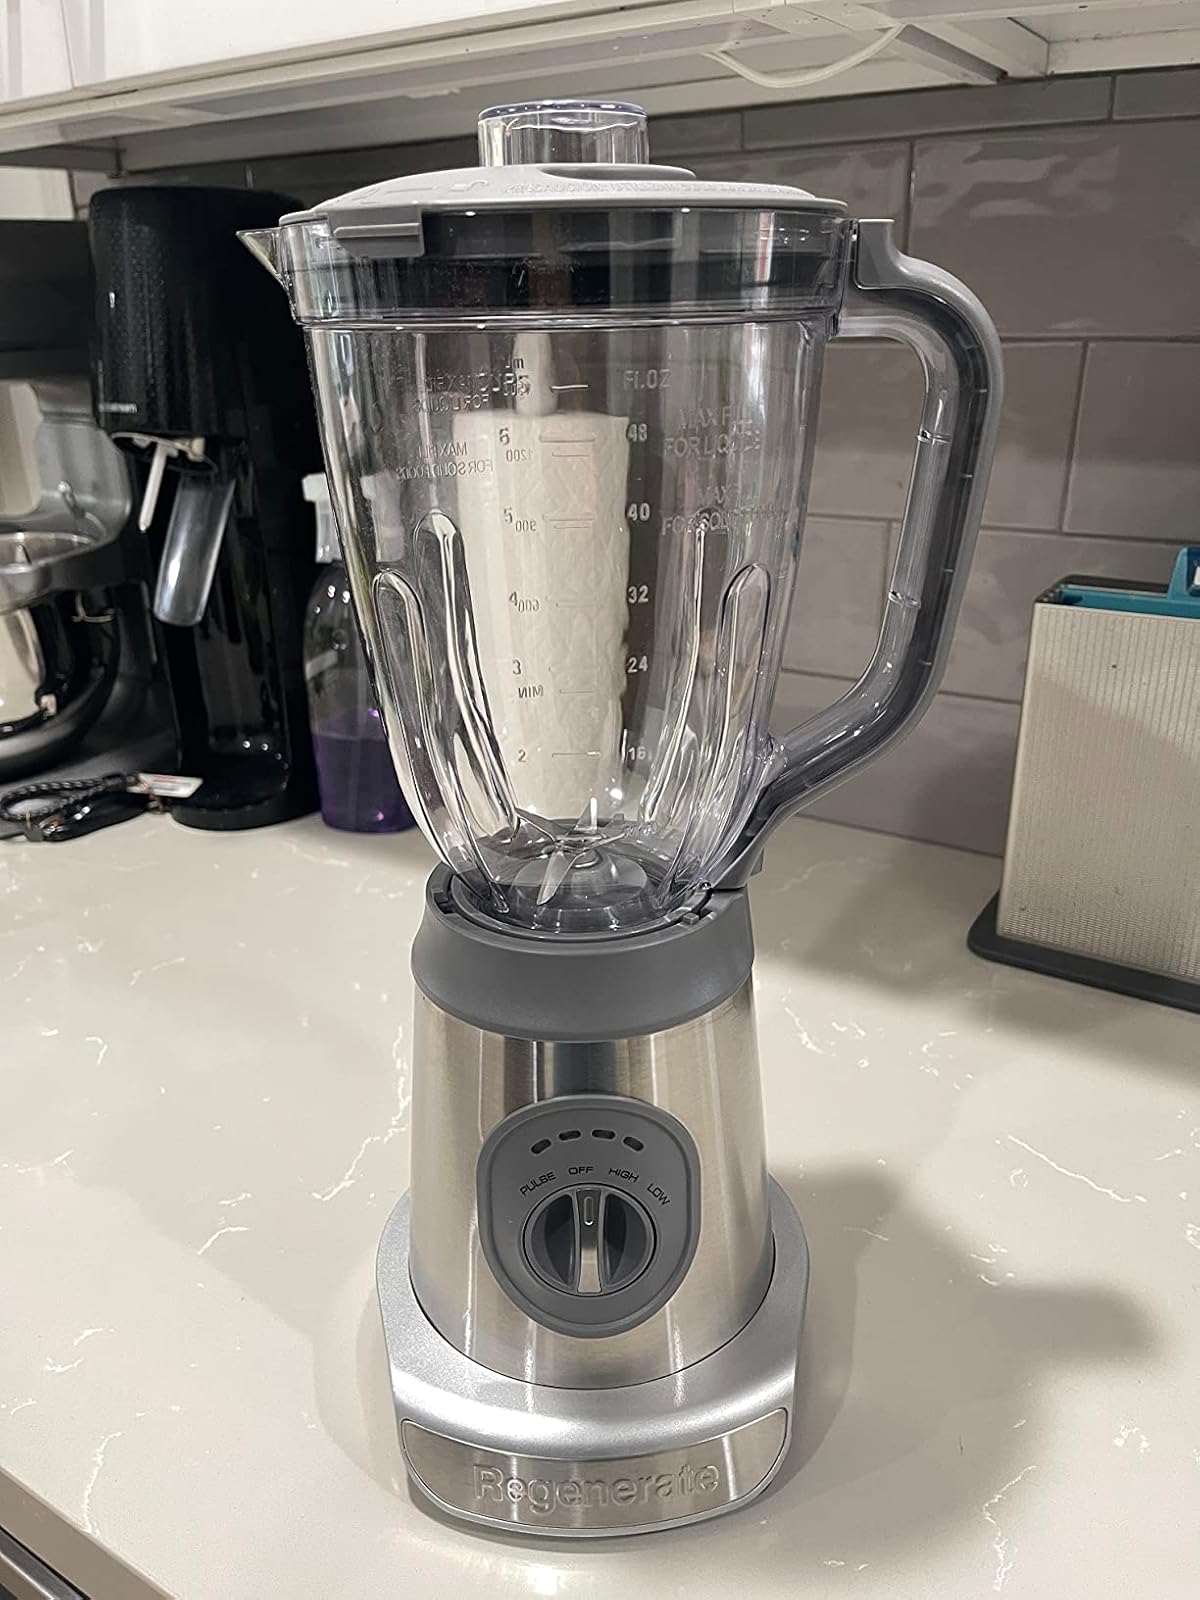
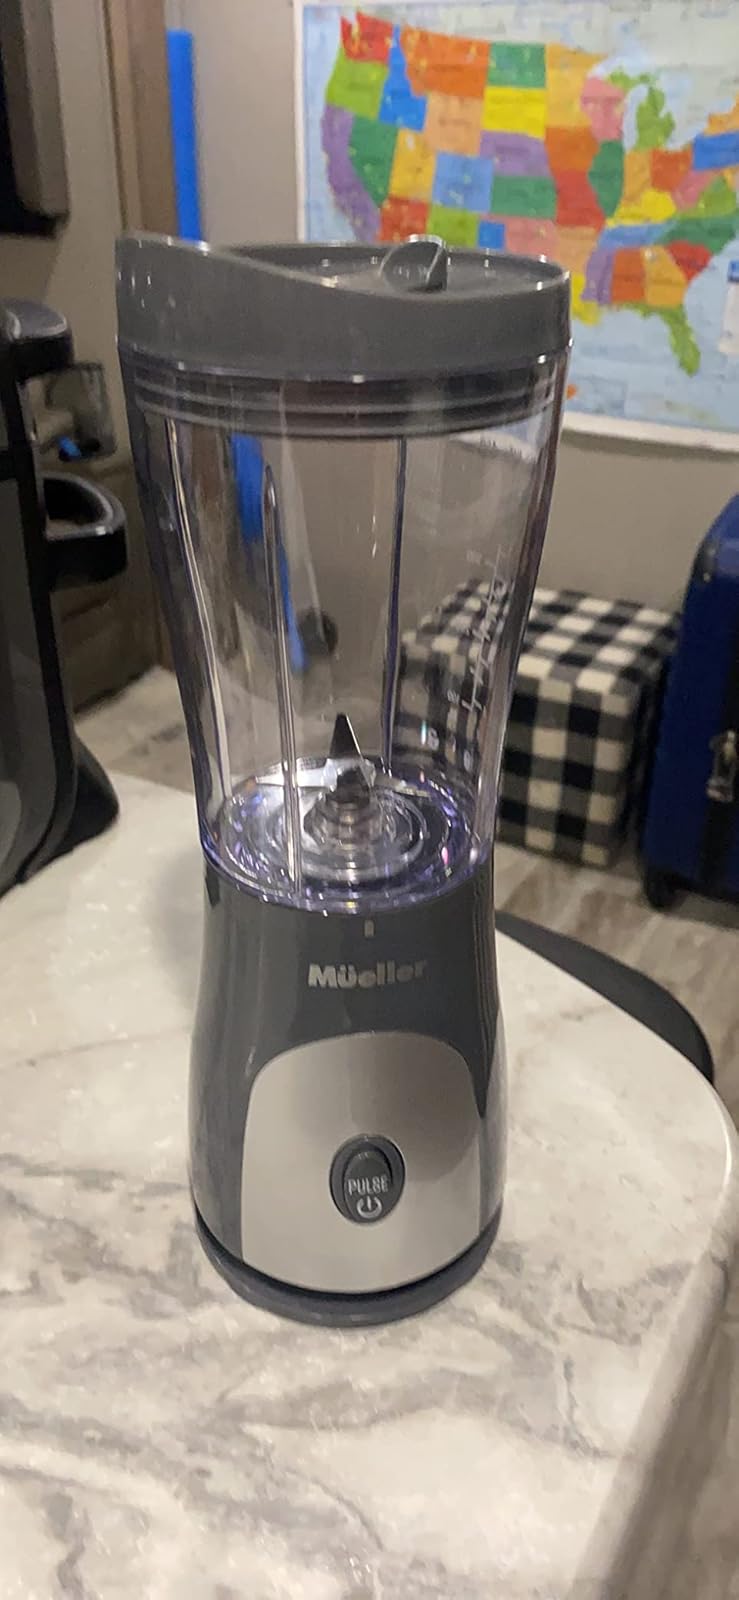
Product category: items_blender
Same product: no